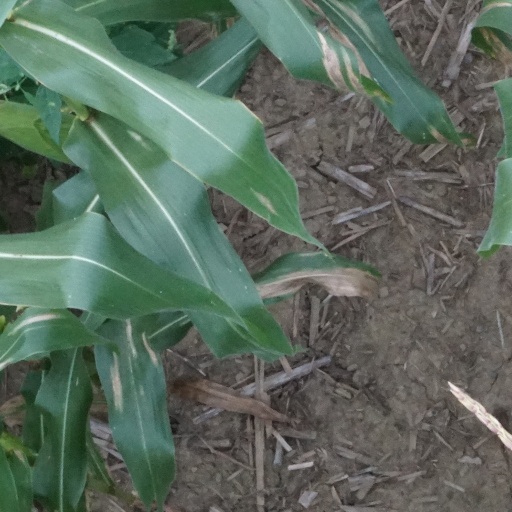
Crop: maize; corn